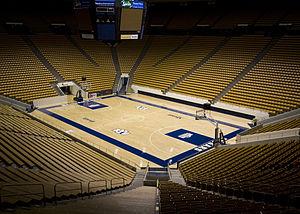
La Marriott Center est une salle omnisports située à Provo, dans l’État de l'Utah aux États-Unis. Depuis son ouverture en 1971, ses locataires sont les Cougars de BYU, club omnisports universitaire de l'Université de Brigham Young.